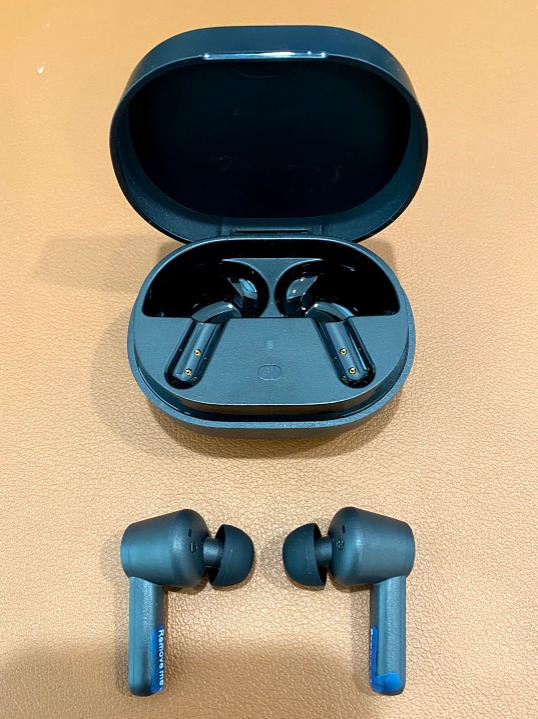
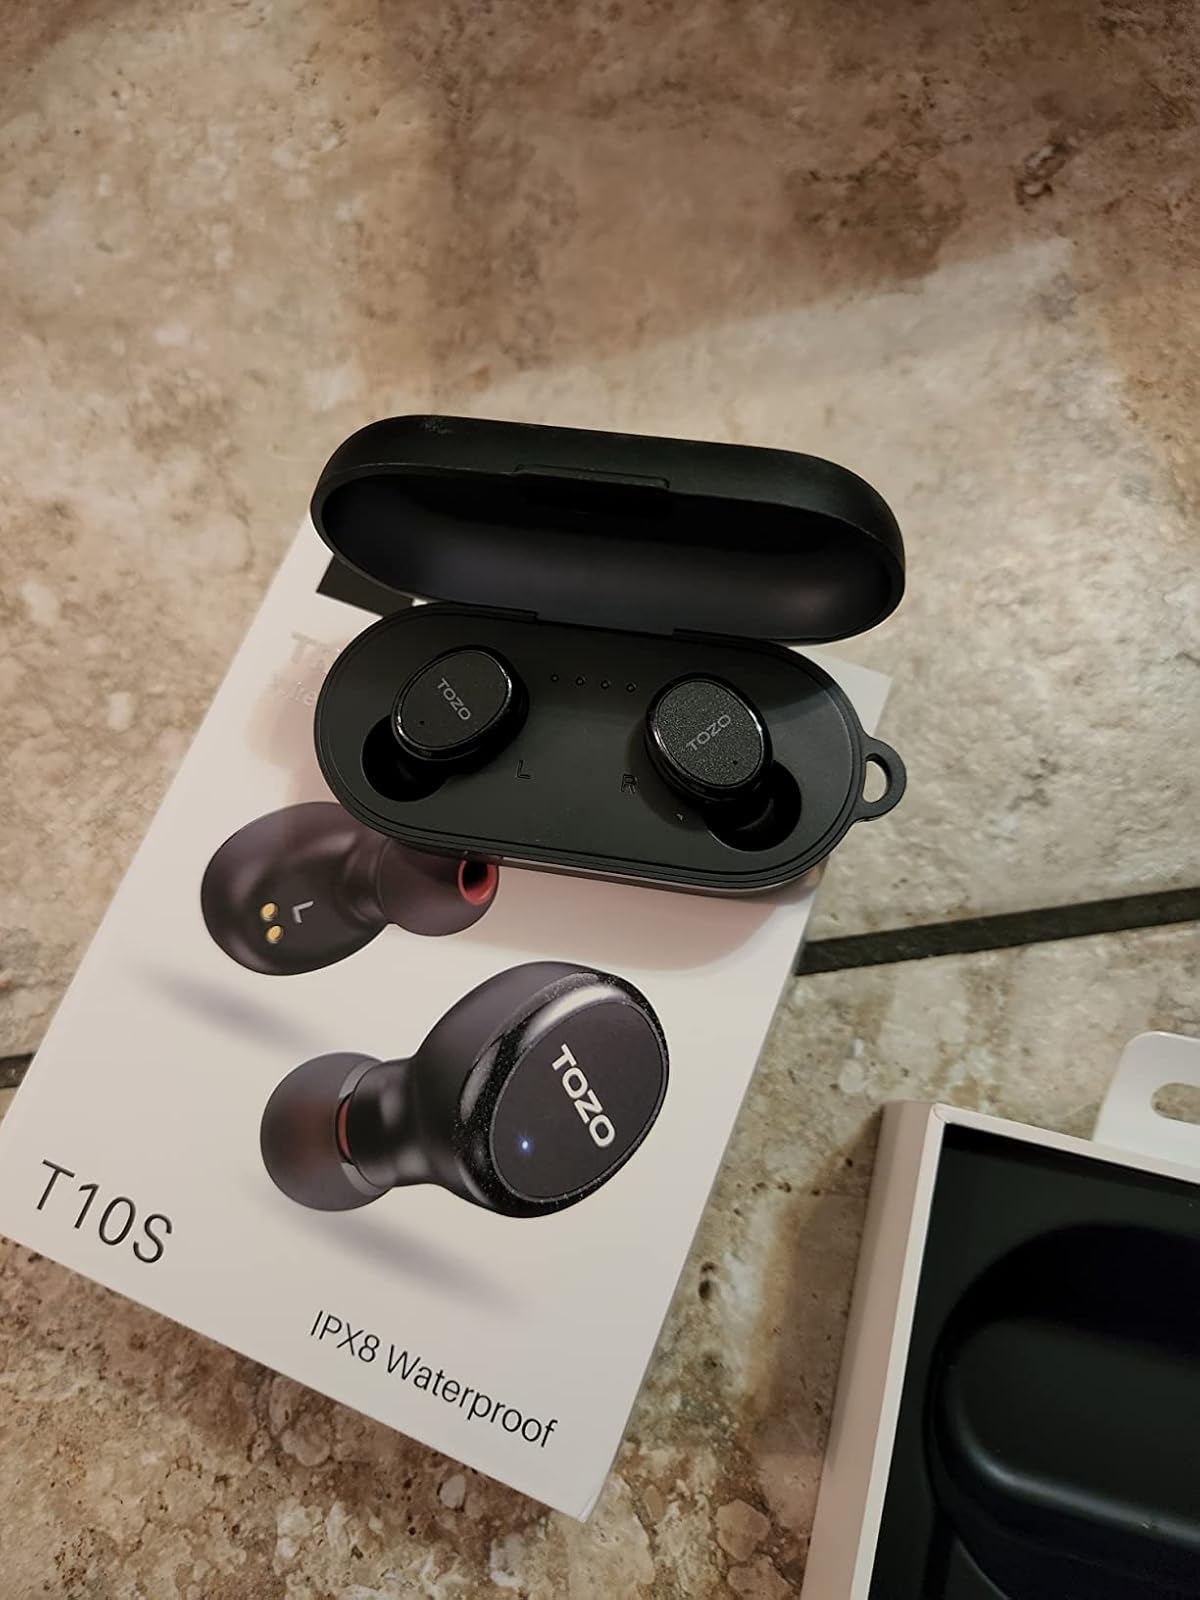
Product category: earbuds
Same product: no